David Bowie

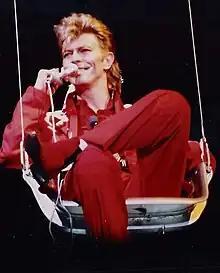
Bowie performing during the Glass Spider Tour, 1987

Bowie reached his peak of popularity and commercial success in 1983 with "Let's Dance". Co-produced by Chic's Nile Rodgers, the album went platinum in both the UK and the US. Its three singles became top 20 hits in both countries, where its title track reached number one. "Modern Love" and "China Girl" each made number two in the UK, accompanied by a pair of "absorbing" music videos that Buckley said activated key archetypes in the pop world ... 'Let's Dance', with its little narrative surrounding the young Aboriginal couple, targeted 'youth', and 'China Girl', with its bare-bummed (and later partially censored) beach lovemaking scene ... was sufficiently sexually provocative to guarantee heavy rotation on MTV. Then-unknown Texas blues guitarist Stevie Ray Vaughan guested on the album, featuring prominently on the title track. "Let's Dance" was followed by the six-month Serious Moonlight Tour, which was extremely successful. At the 1984 MTV Video Music Awards Bowie received two awards including the inaugural Video Vanguard Award.